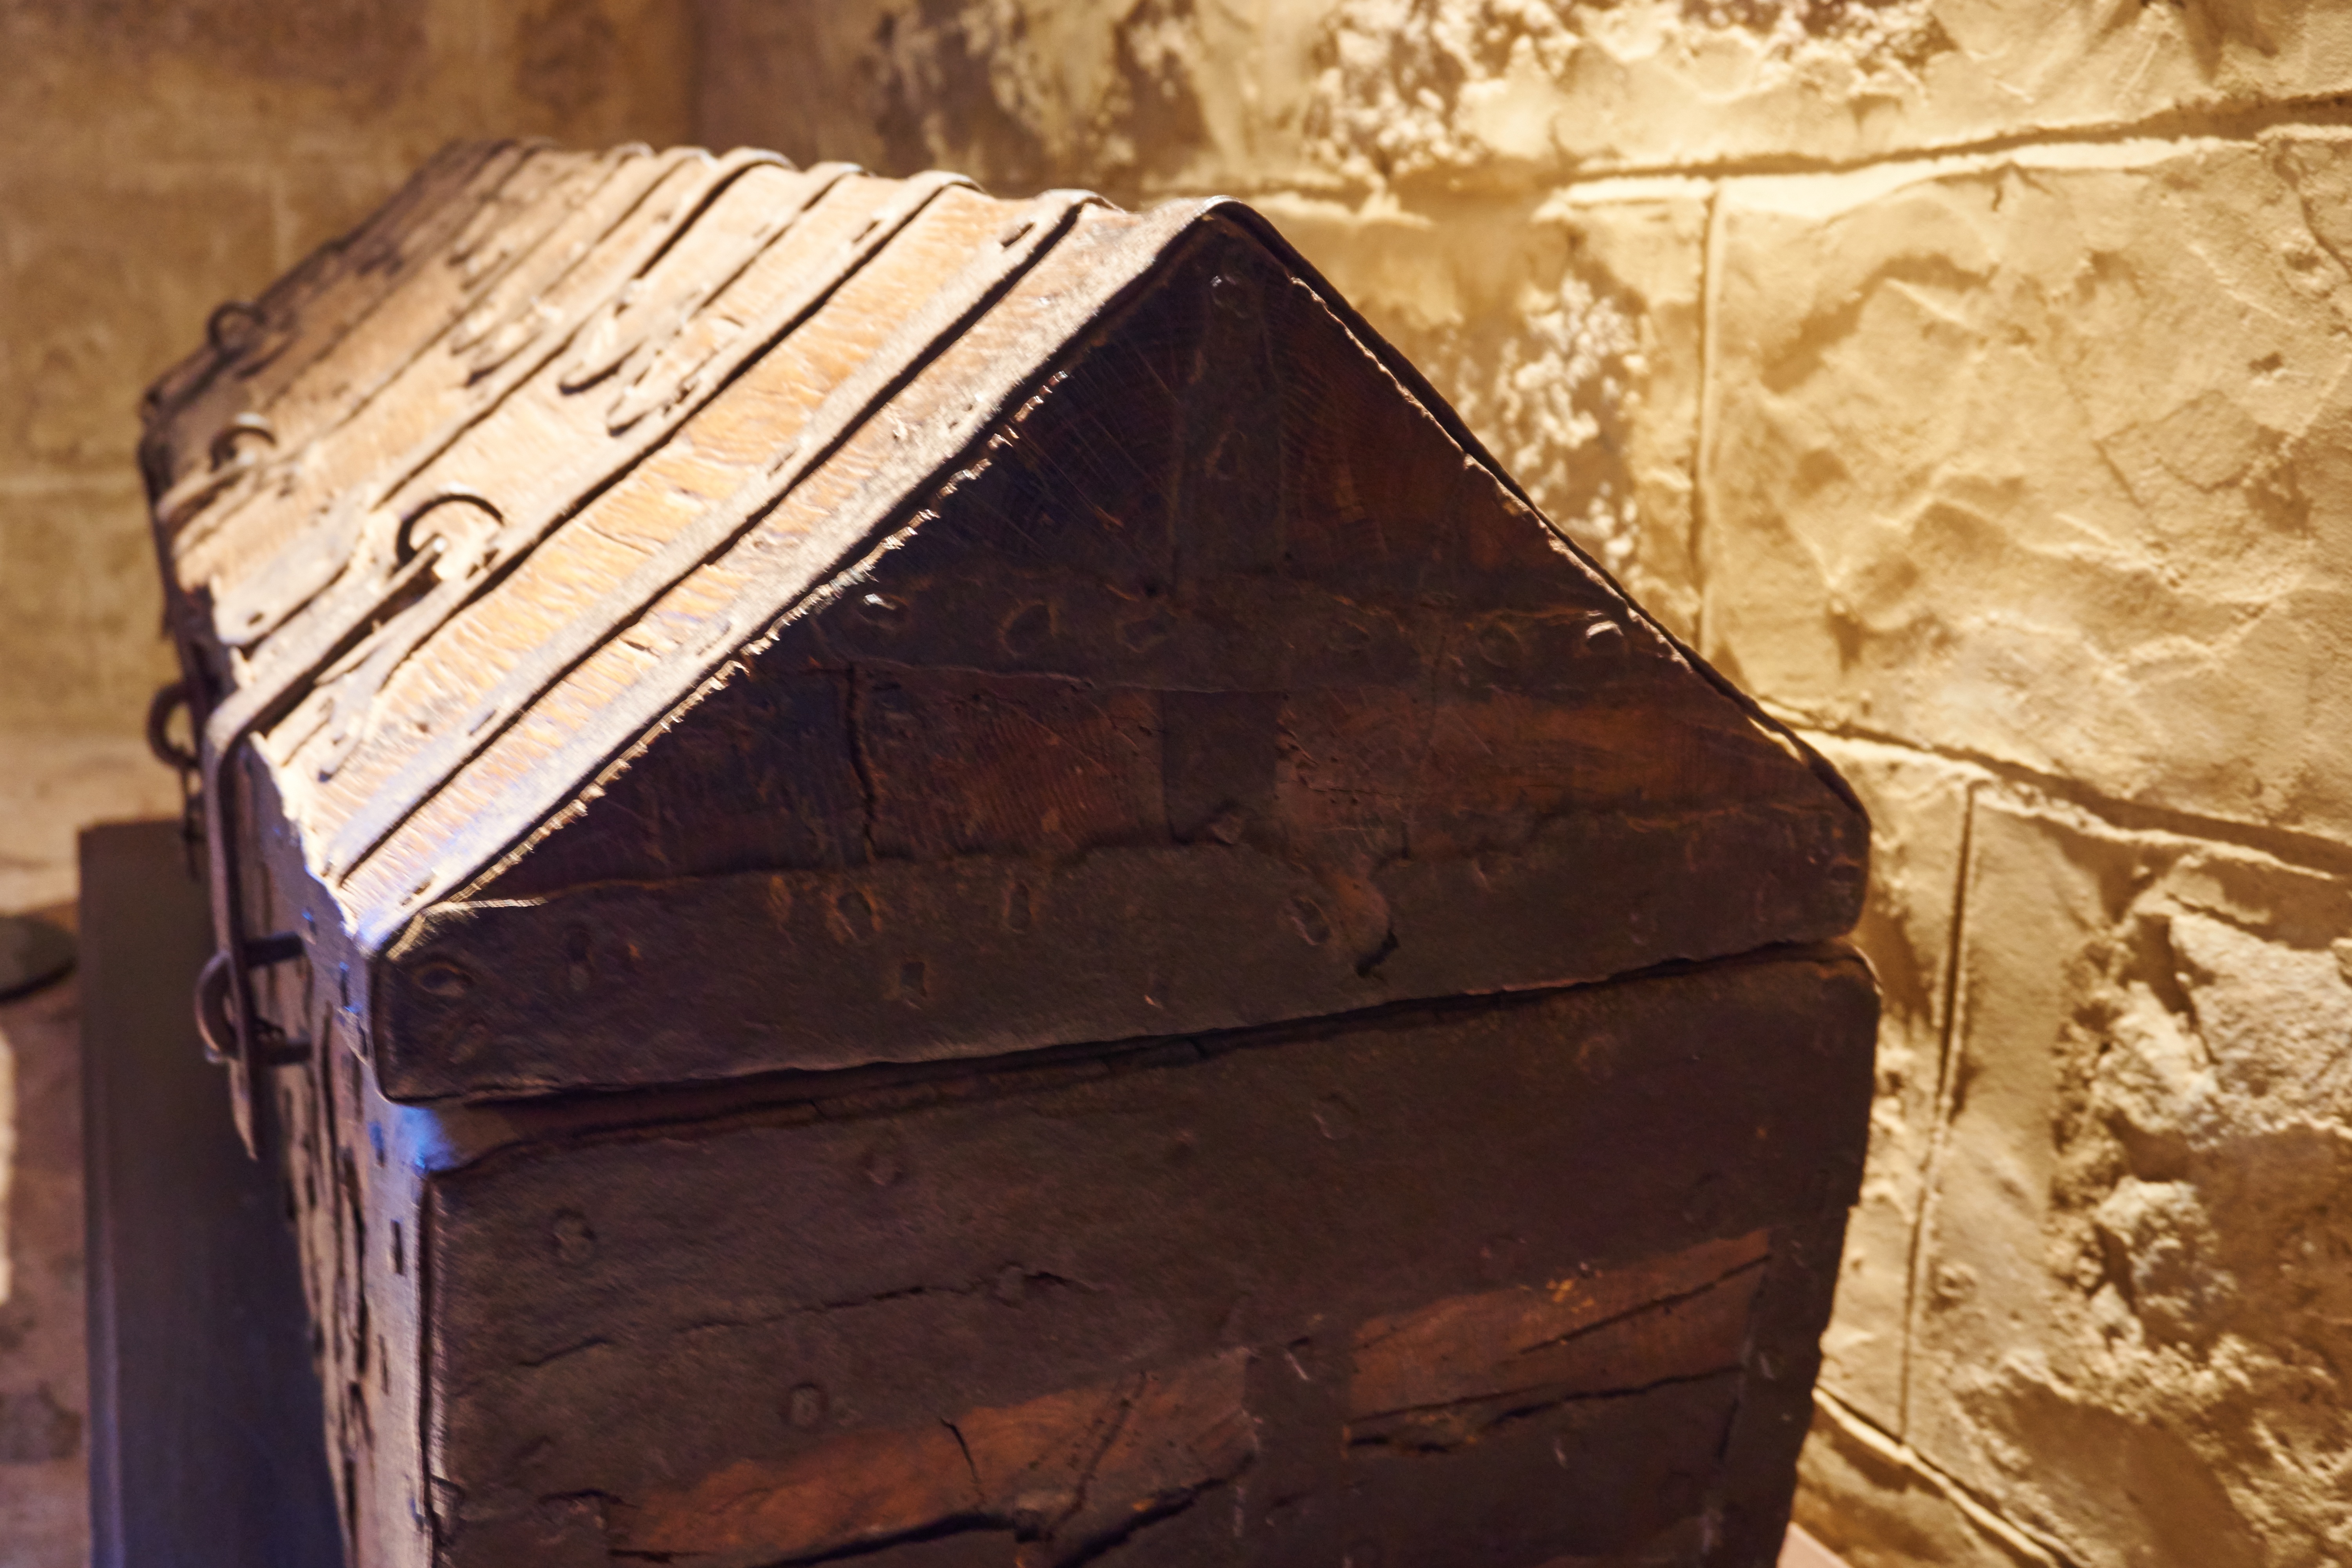
wood, box, craft, brick, lumber, material, temple, wooden box, middle ages, wartburg castle, ancient history